4th Dragoon Regiment (France)

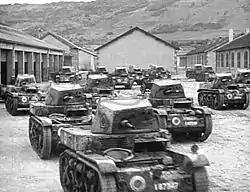
A group of AMR 35 armed with Hotchkiss M1929 machine gun of the 4 Régiment de dragons portés of the 1st Light Mechanized Division. The front vehicle is the second produced and features the grand rosettes, typical of this unit since 1938.

On May 10, 1940, the regiment, with the rest of the 1st Light Mechanized Division, made way to Holland, region of Tilburg. On May 12 and 13 and following intense combats, the regiment took a hard turn on the south of the Albert canal, then made way to France. The regiment was engaged in combat during the entire Battle of France. The regiment was dissolved on July 8, 1940 and was cited at the orders of the armed forces for conduit during the short campaign duration.